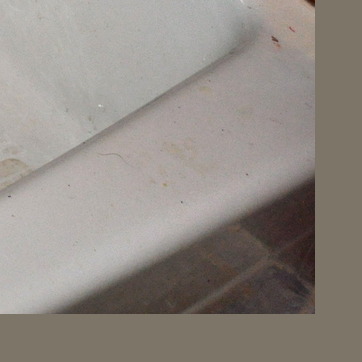
Material: ceramic